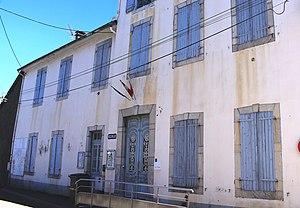
École d'Asté (Hautes-Pyrénées)
Asté est une commune française située dans le département des Hautes-Pyrénées, en région Occitanie.